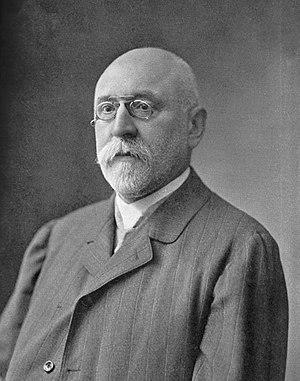
Vincent Strouhal est un physicien tchécoslovaque spécialisé en physique expérimentale. Il est l'un des fondateurs du département de physique de l'université Charles de Prague. On a nommé en son honneur le concept de nombre de Strouhal ainsi que l'astéroïde Strouhal.